1985 World Sportscar Championship

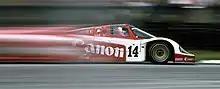
Richard Lloyd Racing Porsche 956 contesting the Le Mans round of the 1985 World Endurance Championship

The 1985 World Sportscar Championship season was the 33rd season of FIA World Sportscar Championship motor racing. It featured the 1985 World Endurance Championship which was contested over a series of races for Group C1 and Group C2 Prototypes, Group B GT Cars and IMSA GTP cars. The series ran from 14 April 1985 to 1 December 1985 and was composed of 10 races.